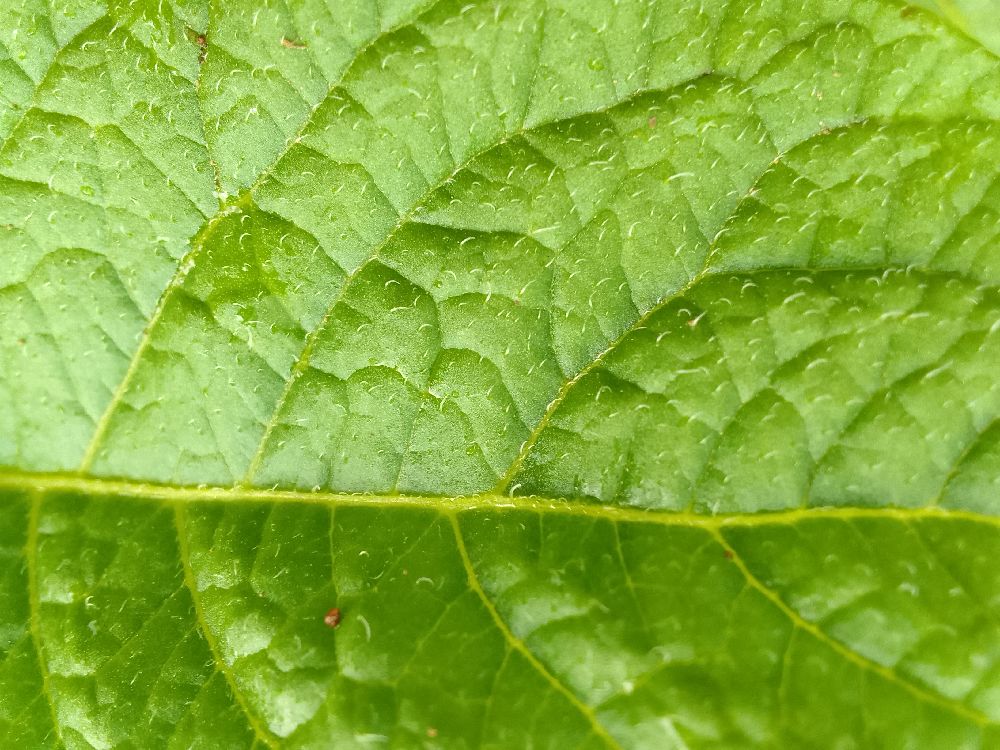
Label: Healthy